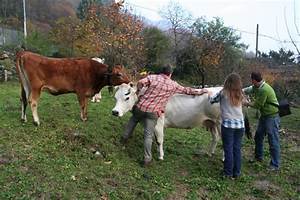
Label: cow